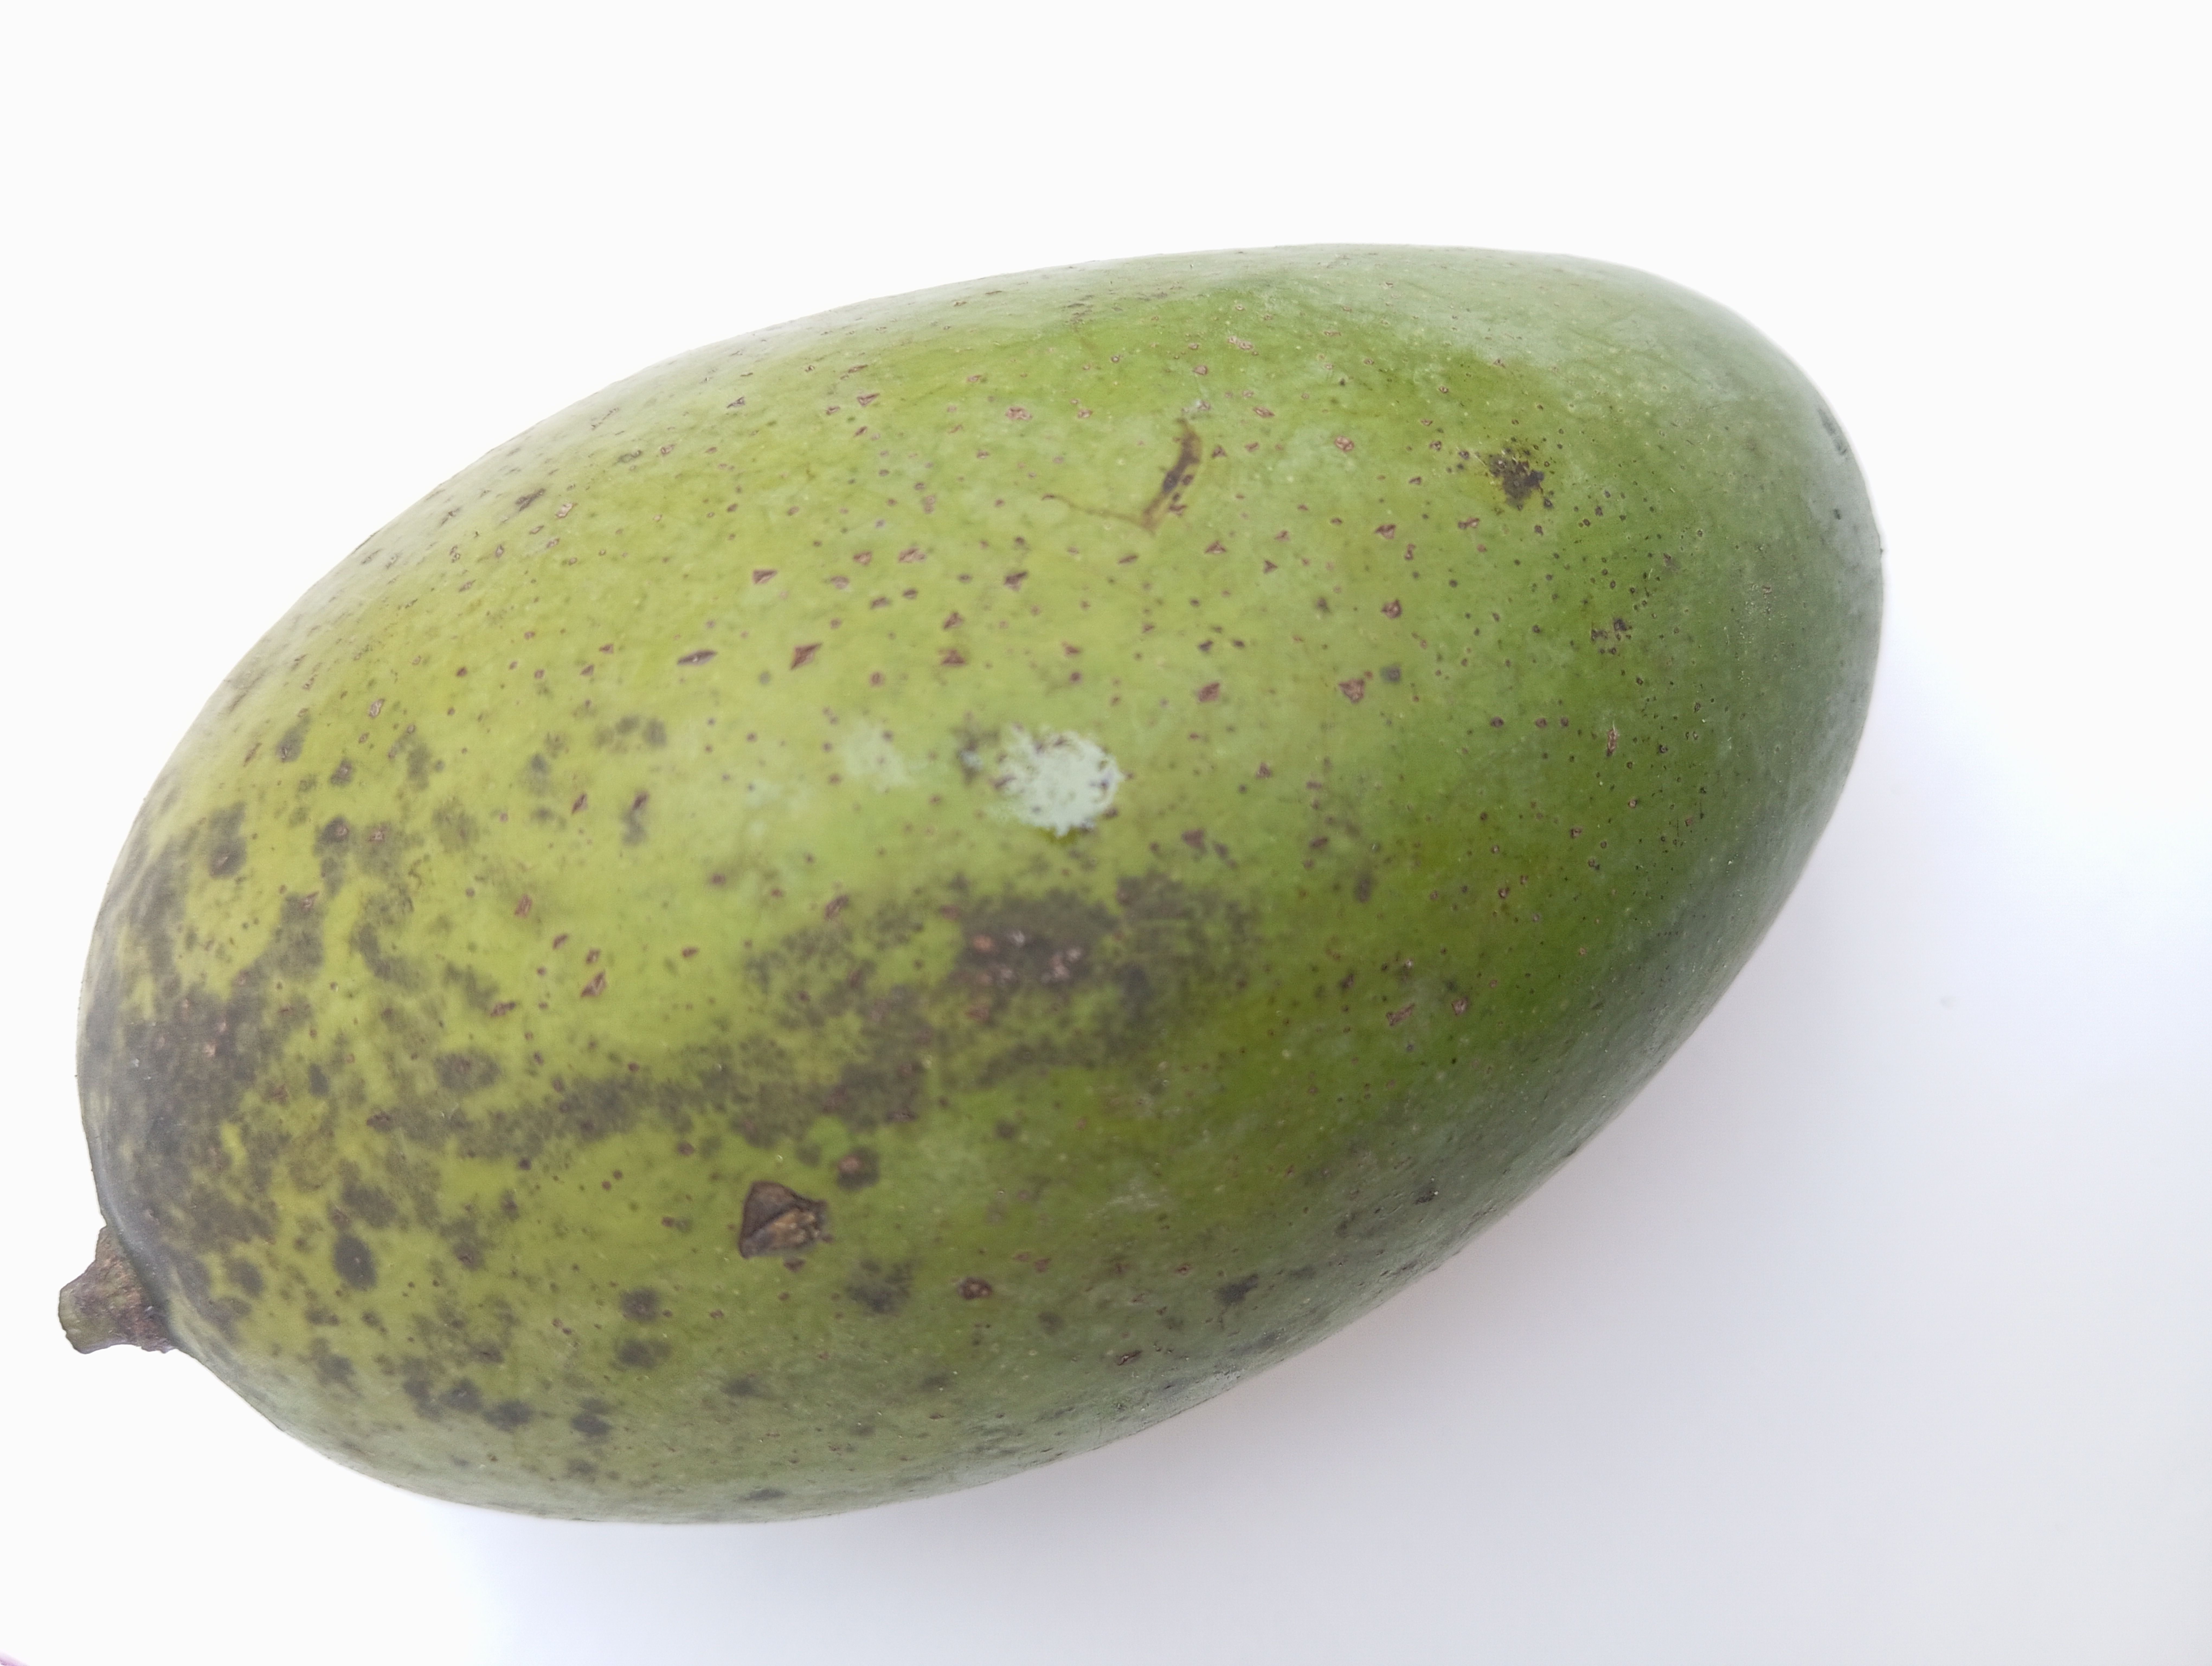
Mango variety: Amrapali